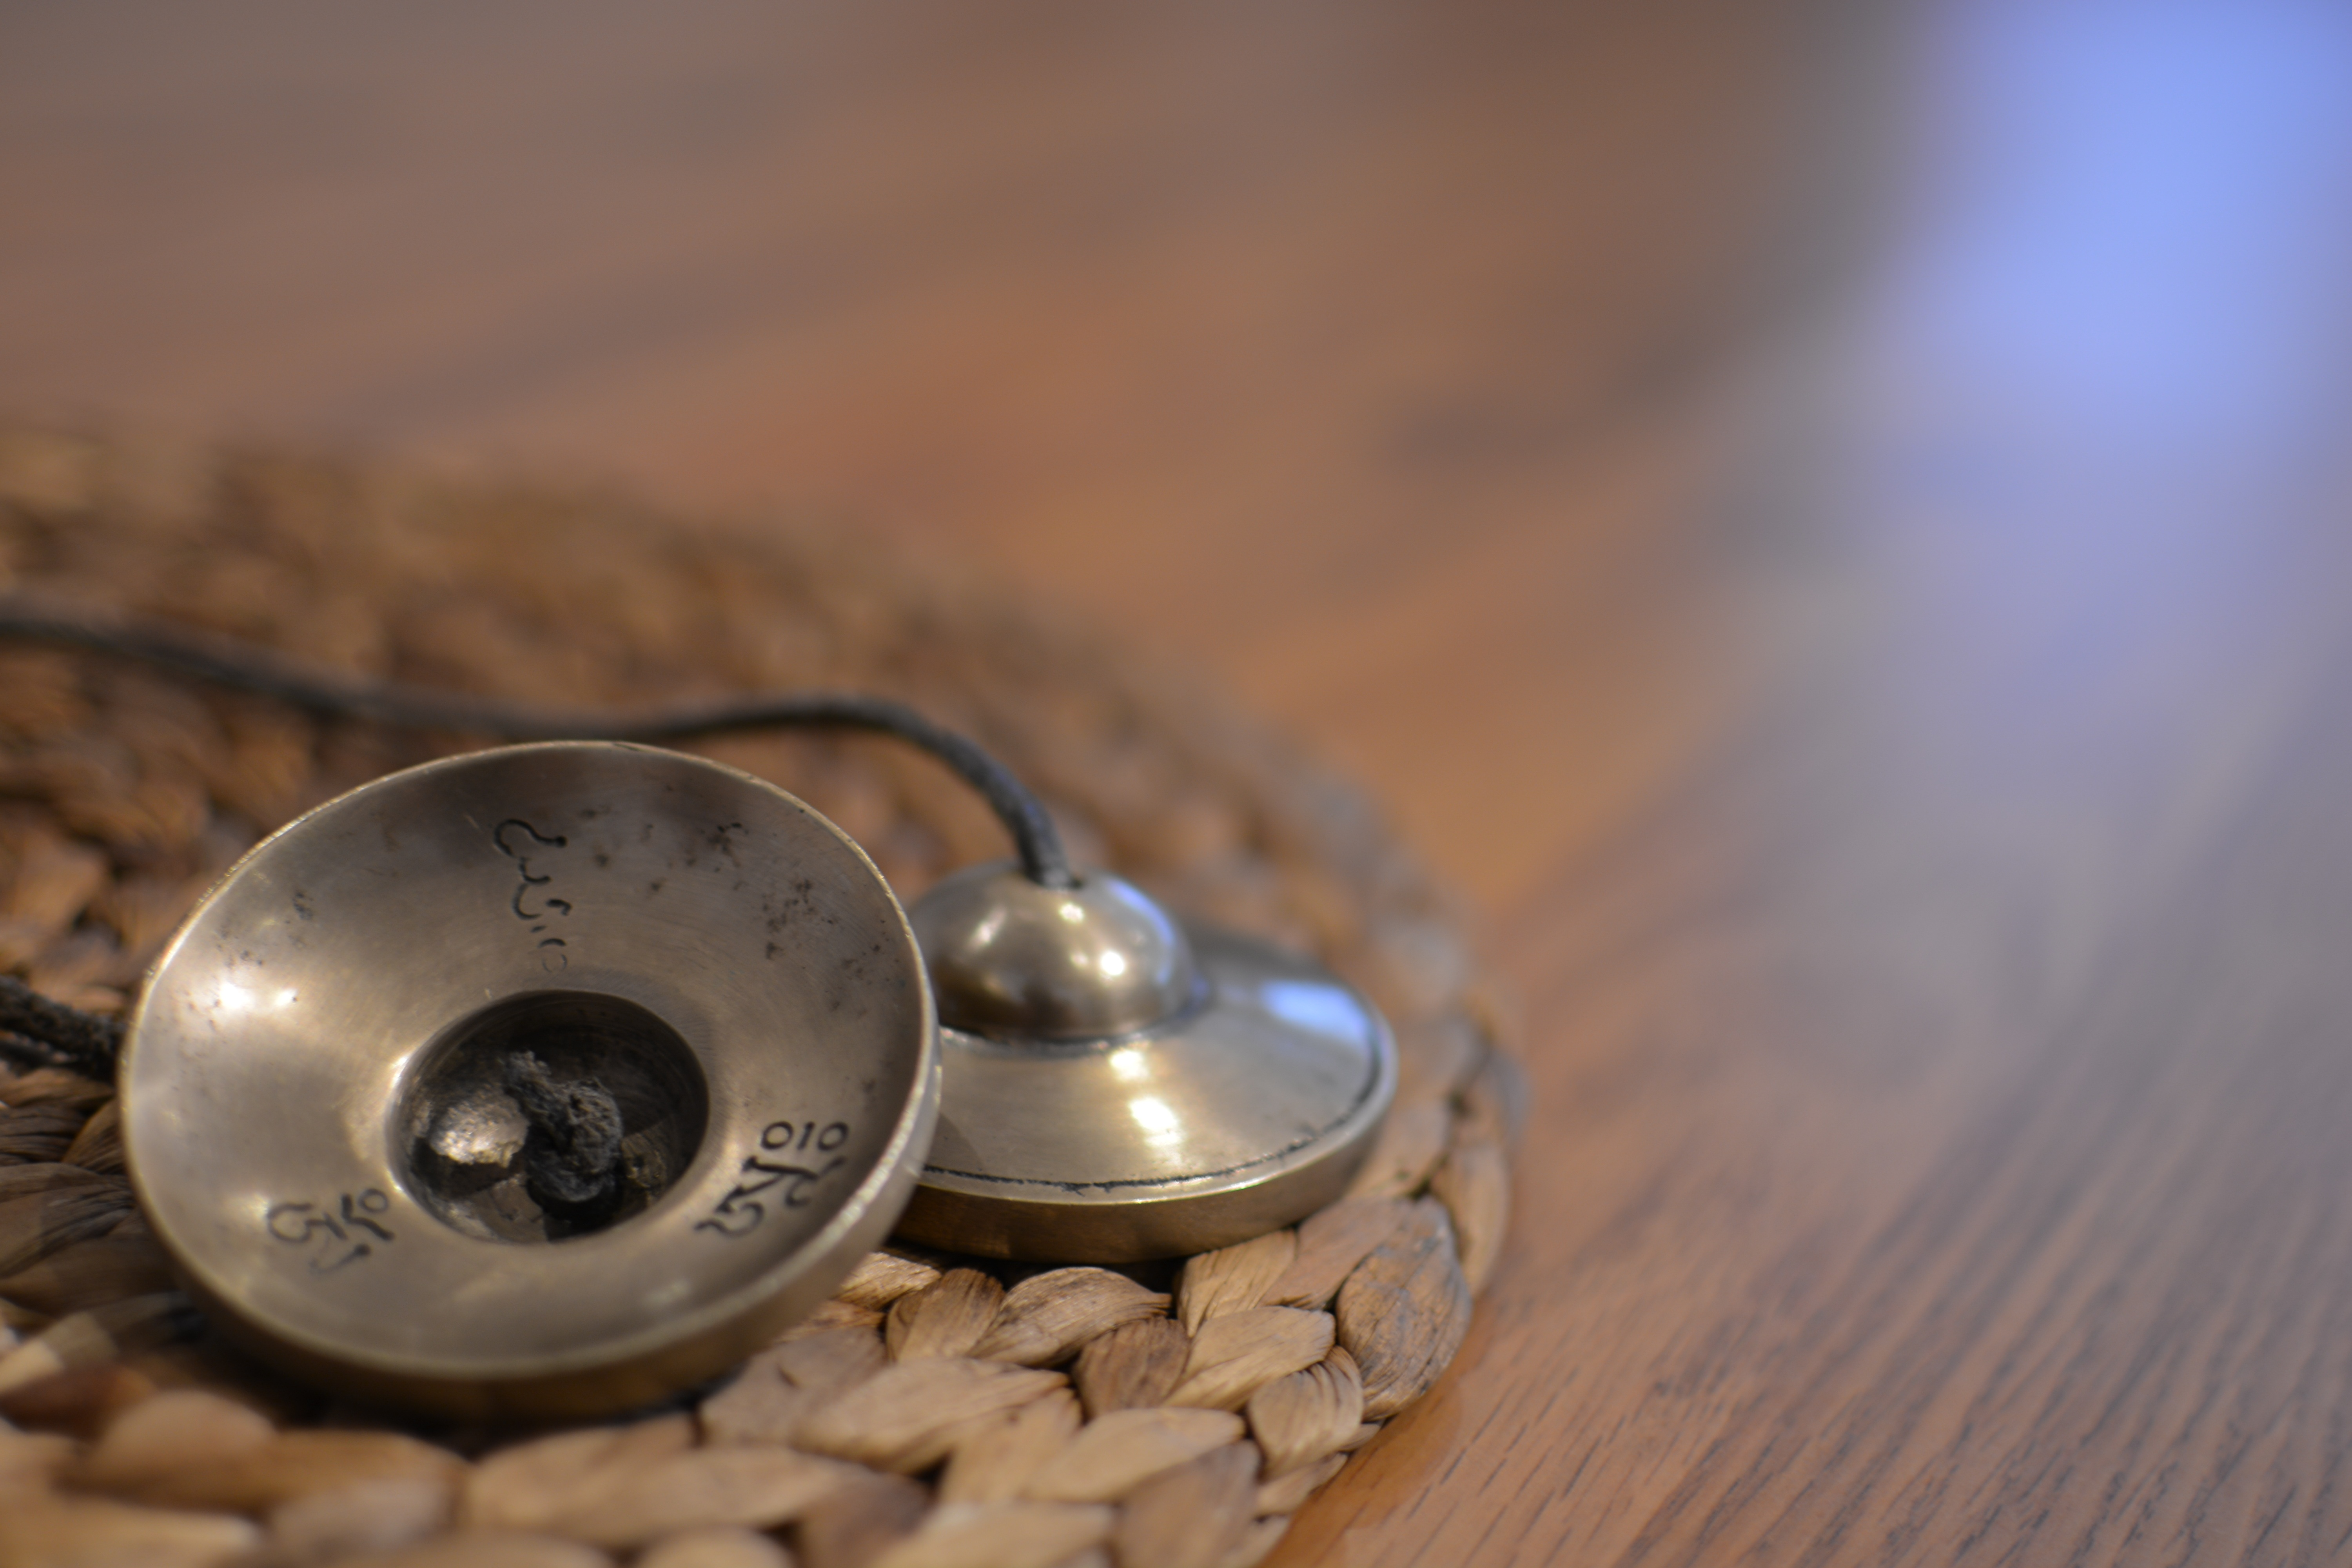
photography, close up, eye, yoga, macro photography, musical instruments, tinsha, gun accessory